Eau Gallie, Florida

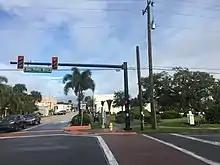
Eau Gallie Boulevard, December 2019

Eau Gallie is a neighborhood in the city of Melbourne, Florida, located on the city's northern side. It was an independent city in Brevard County from 1860 until 1969.